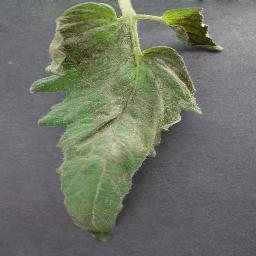
Label: Tomato___Late_blight